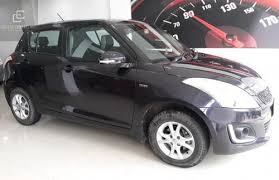
Label: noambulance